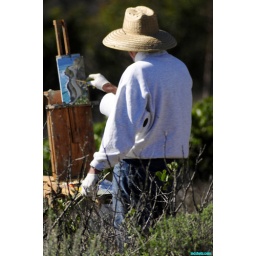
looks like the artist's rendition of pacific coast highway below